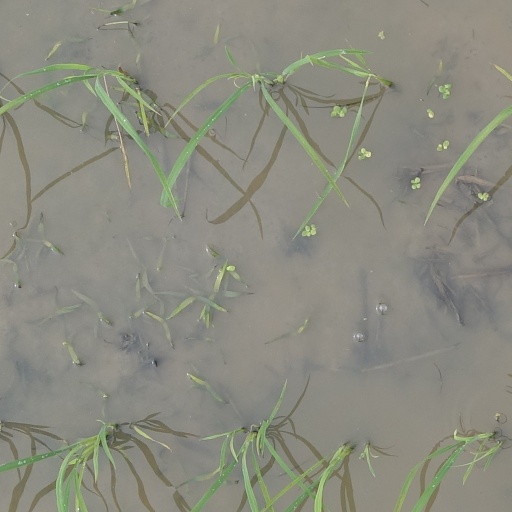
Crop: rice